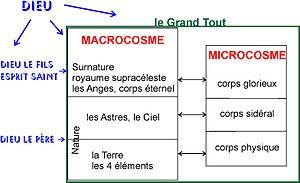
Correspondance microcosme-macrocosme chez Paracelse
Paracelse, né Philippus Theophrastus Aureolus Bombast von Hohenheim en 1493 à Einsiedeln et mort le 24 septembre 1541 à Salzbourg, est un médecin, philosophe mais aussi théologien laïc suisse, d’expression allemande.